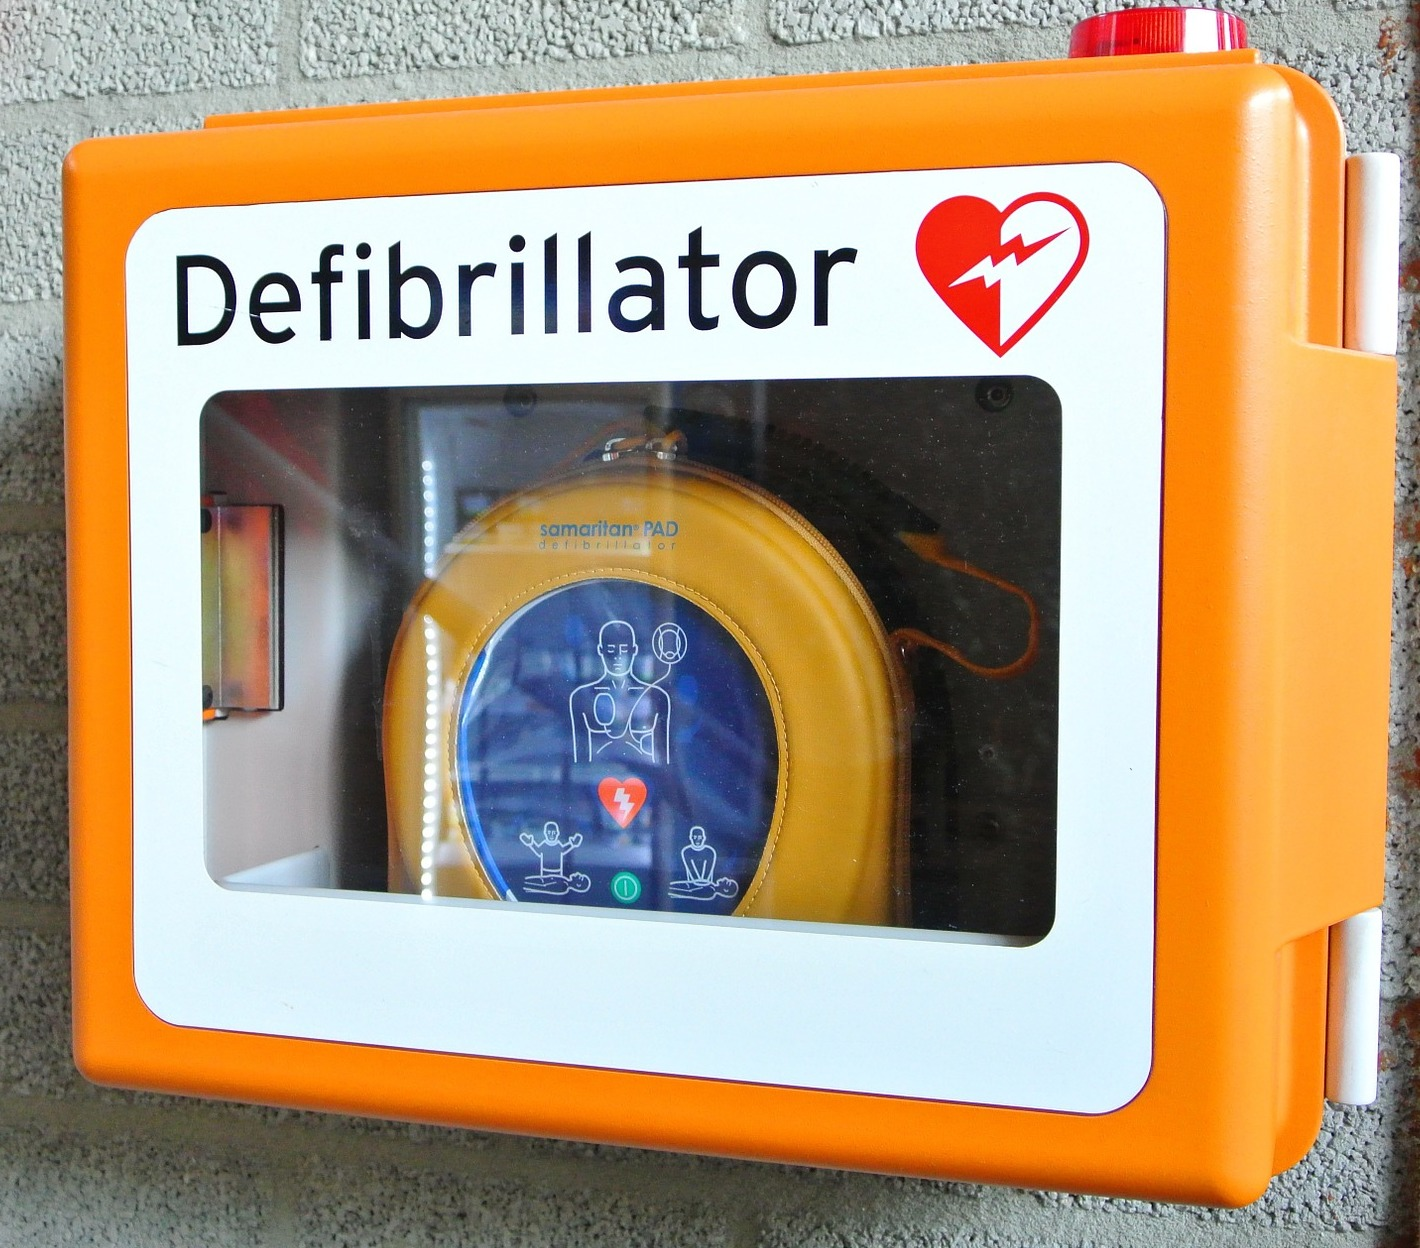
AED, Defibrillator
Specialty: biomedical engineering / devices